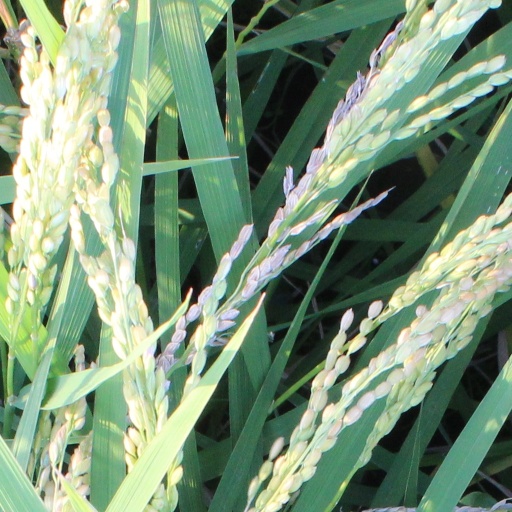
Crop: rice